Pyry Niemi

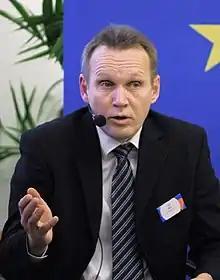

Pyry Niemi (born 1965) is a Swedish politician. he serves as Member of the Riksdag representing the constituency of Uppsala County. He is of Finnish descent and is fluent in Finnish.